William Mure (writer)

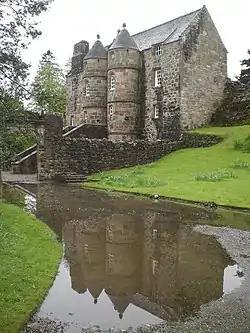
Rowallan Castle, Sir William Mure's ancestral home in Ayrshire, Scotland.

William Mure was born in 1594, the son of Sir William Mure of Rowallan (1576–1639), an estate near Kilmarnock in Ayrshire, his mother was Elizabeth Montgomerie, daughter of Hugh Montgomerie (d. 1558), the Laird of Hessilhead, and sister of the poet Alexander Montgomerie of Hessilhead Castle near Beith.